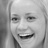
Emotion: happy